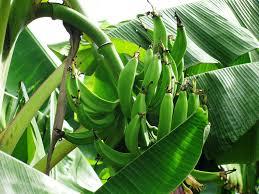
Hili ni ndizi. Tunaoneshwa ni ndizi ambayo imeshapata matunda tayari na mazao yake yanapendeza kabisa. Inaonekana kuwa hii ndizi haijakomaa vile na sasa bado inahitaji muda ikomae. Inataka muda ya kukomaa ili iweze ikaiva. Inaonekana ni ndizi yenye utamu kabisa.